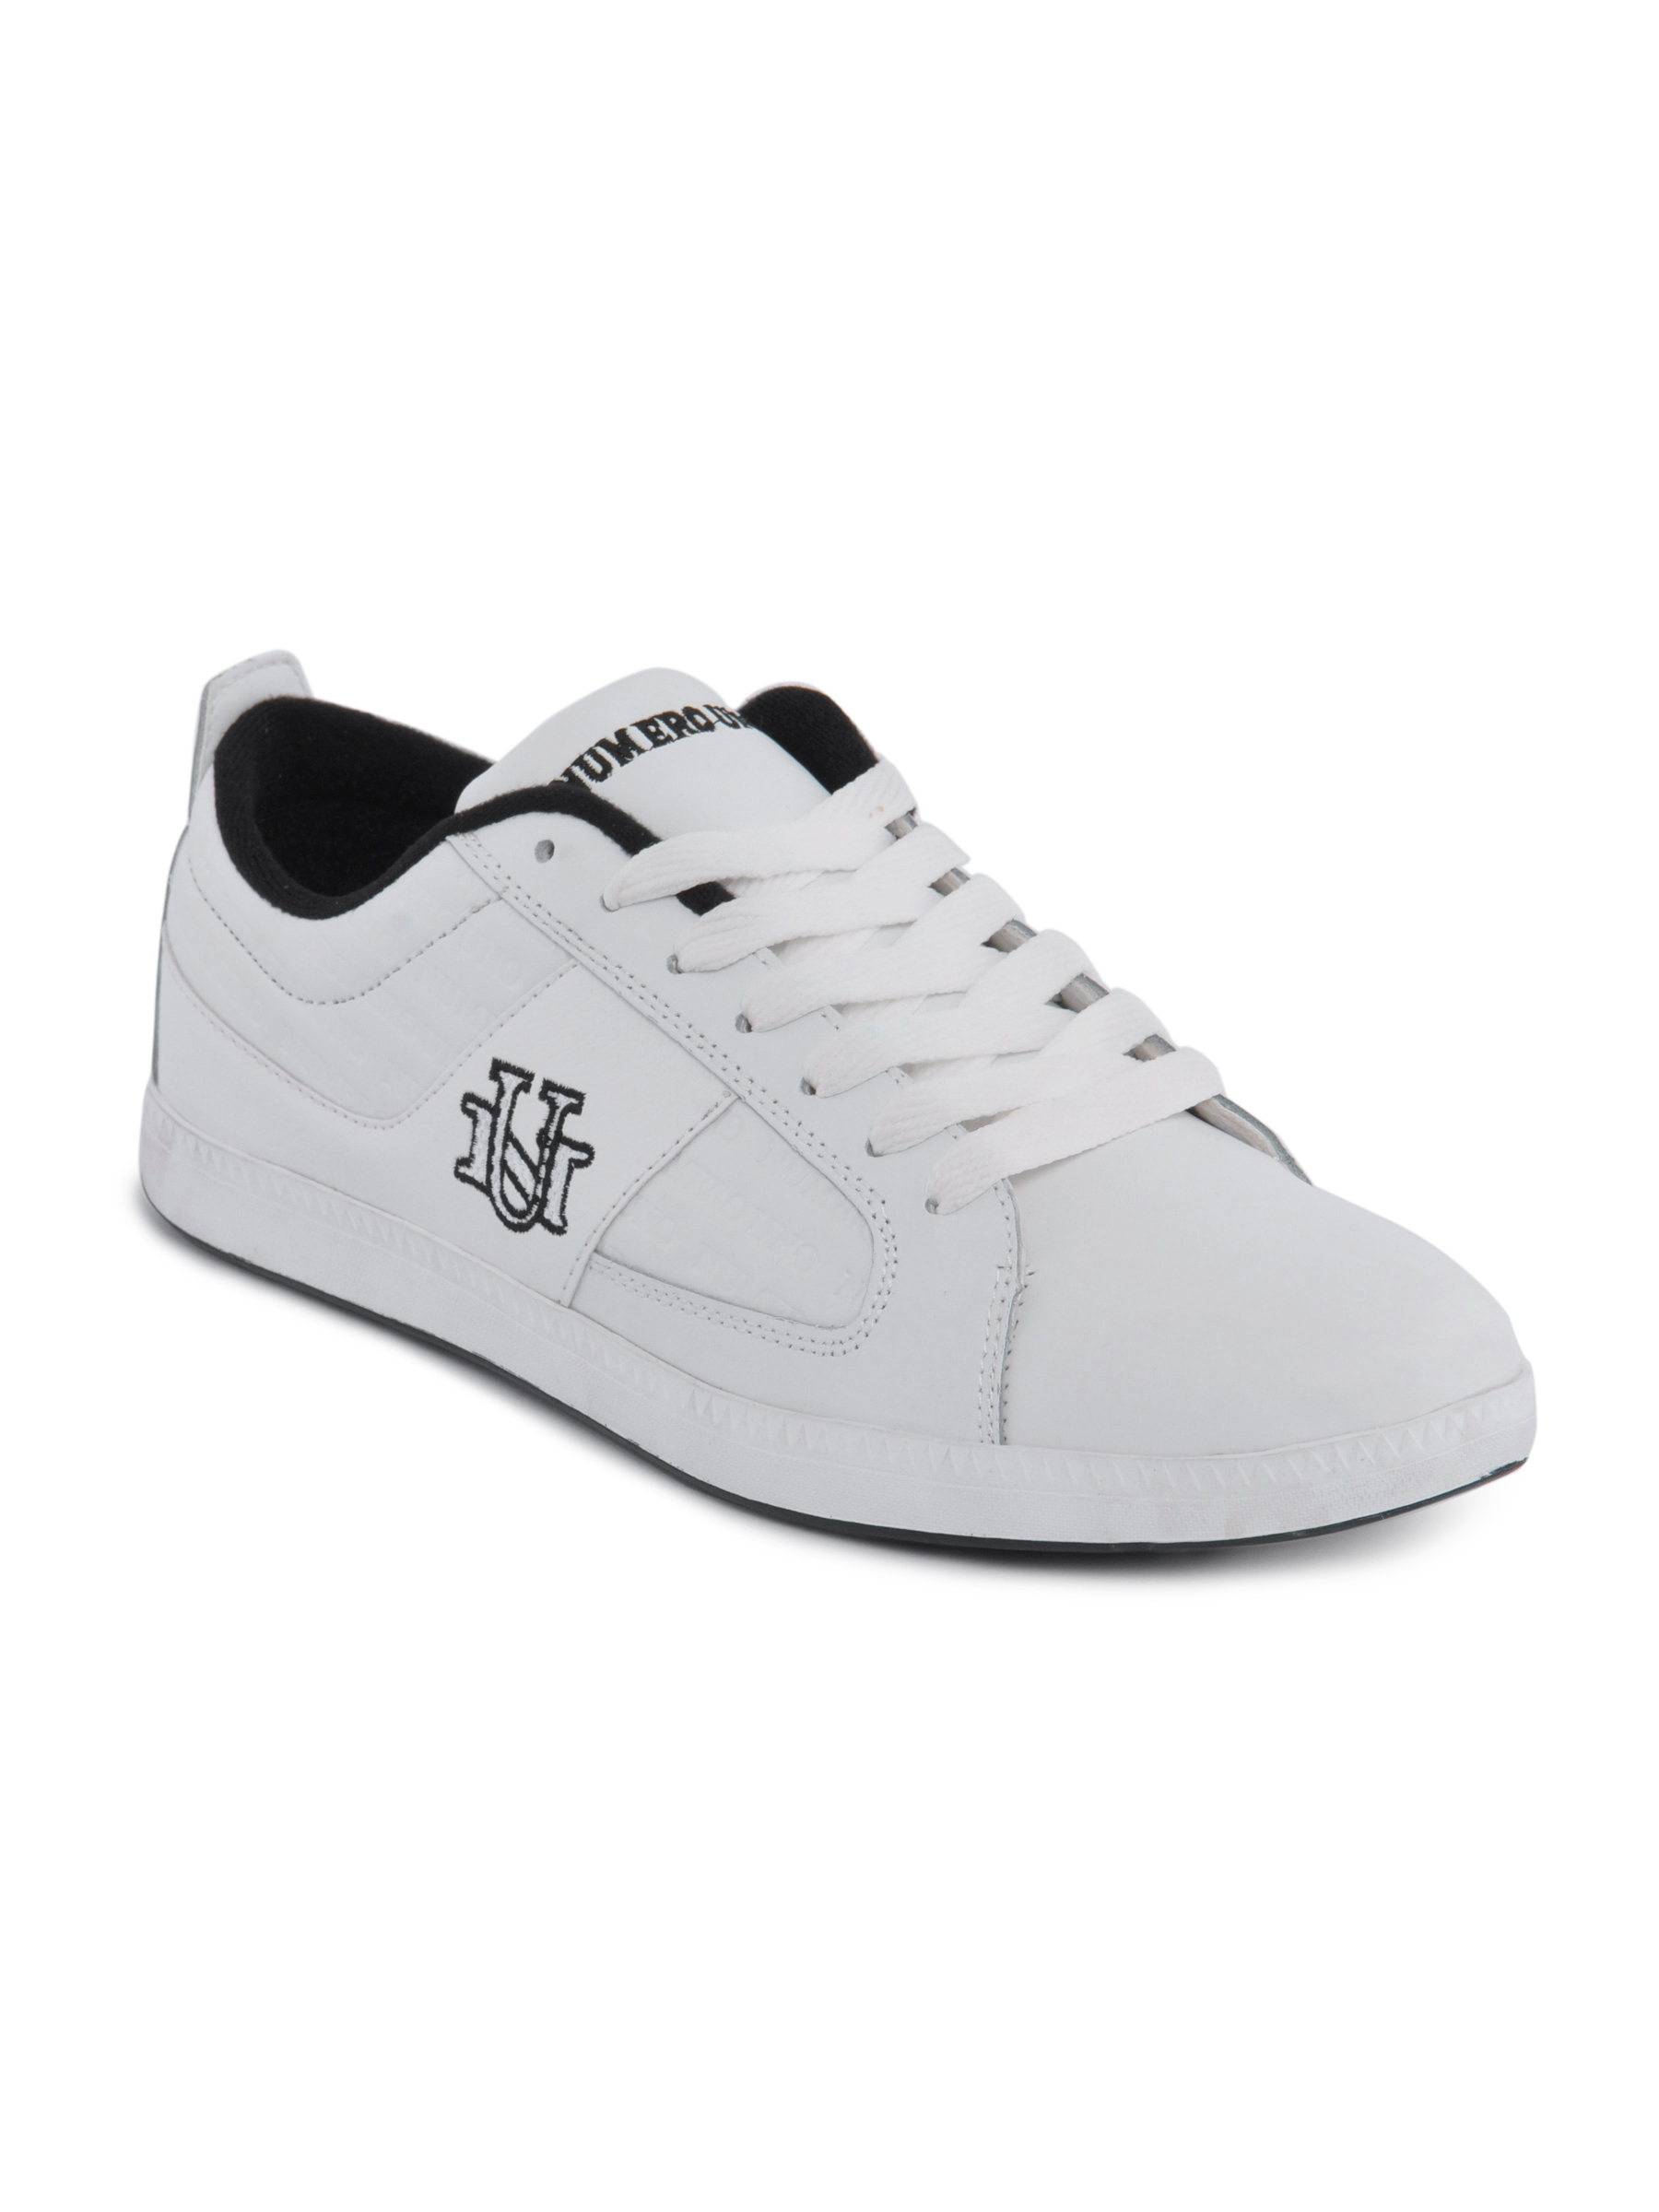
Numero Uno Men Casual White Shoes
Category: Footwear / Shoes / Casual Shoes
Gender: Men
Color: White
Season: Summer 2012
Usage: Casual